Bowling Green State University

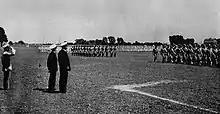
Navy and Marines performing drills on the BGSU campus during World War II in 1945.

The 1940s, including World War II and its aftermath, brought big changes to BGSU. The war caused a drastic decrease in male enrollment and by 1943, the university canceled dances and formals, citing the lack of male students.